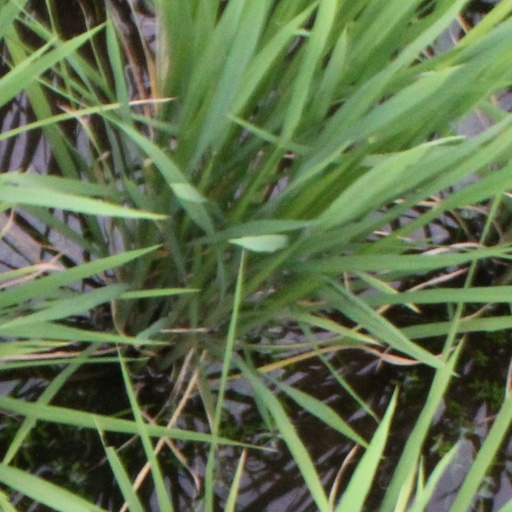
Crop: rice